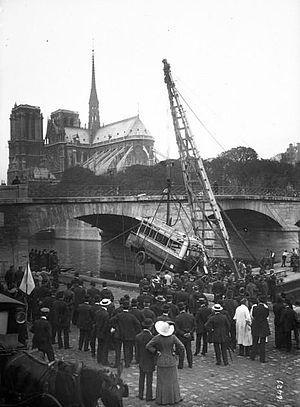
Opération de repêchage d'un autobus de la Compagnie générale des omnibus (ligne G
Le pont de l'Archevêché est un pont franchissant la Seine à Paris, en France.